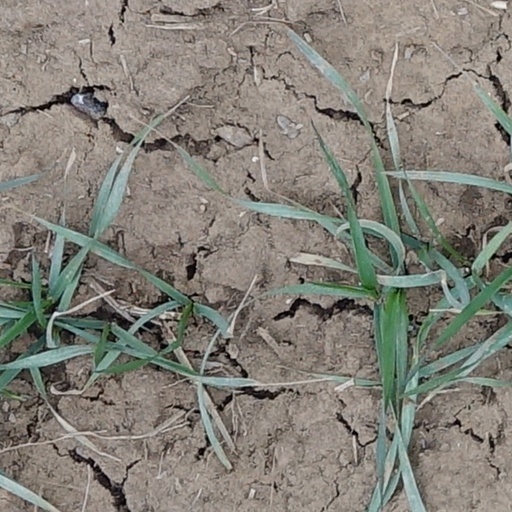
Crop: wheat